Avatar Course

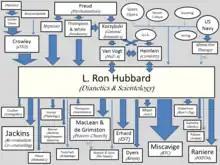

In 1975 the Elmira Mission incorporated under the name "the Elmira Mission of the Church of Scientology" and the following year it gained a license to use all Scientology trademarks and service marks held and controlled by L. Ron Hubbard. In exchange for that right, Palmer paid 10% of the Mission's income as a tithe to Scientology. Six years later Hubbard assigned his rights in all Scientology trademarks to Religious Technology Center (RTC), which the Church of Scientology had organized especially to own and protect all Scientology trademarks. RTC immediately increased the licensing fee. On September 9, 1982 Palmer signed a new License Agreement requiring the Elmira Mission to pay 15% of its income as well as additional fees to RTC in order to continue using the Scientology trademarks. When in November 1984 Palmer ceased making any payments to the Church of Scientology, the Church filed a lawsuit against Palmer and the Elmira Mission for trademark infringement.